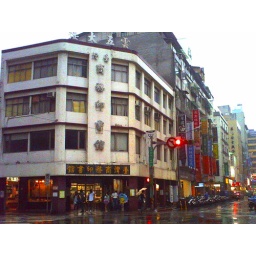
old book street in Taipei